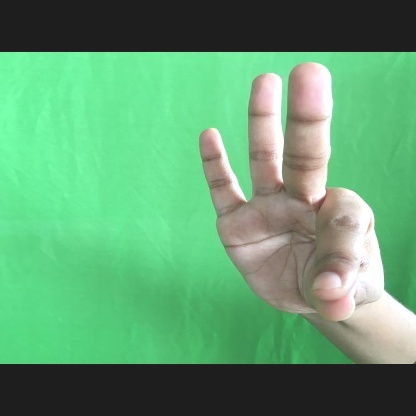
Mudra: Hamsasyam